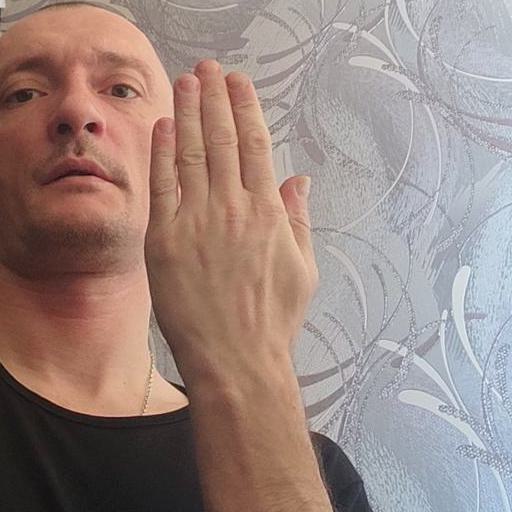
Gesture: stop_inverted